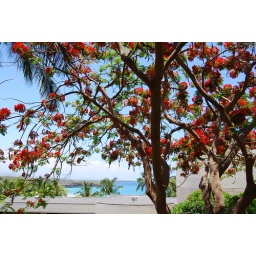
Our beautiful tree outside our hotel rooms with the ocean in the background.